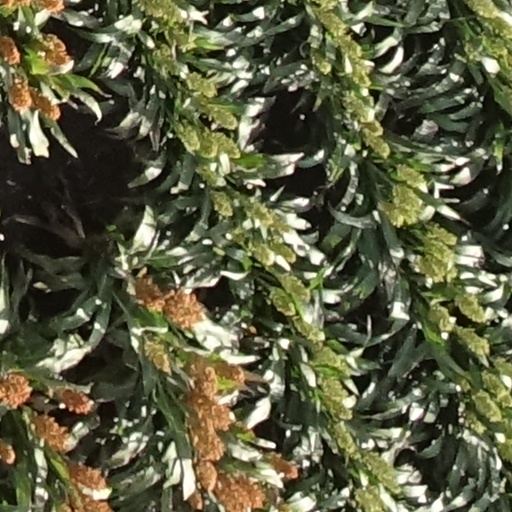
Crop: sorghum